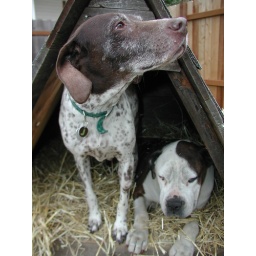
in the dog house